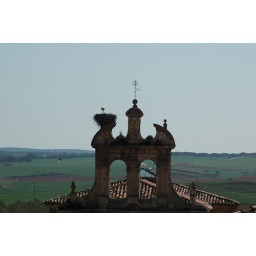
Slightly farther down the hill from the Ducal Palace in Lerma, another church-top home for what appeared to be storks.